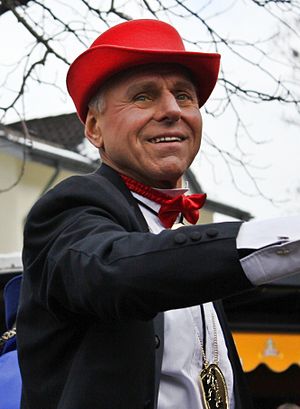
Friedhelm Konietzka
Friedhelm Konietzka var en tysk fodboldspiller og senere -træner.